Lynn Memorial City Hall and Auditorium

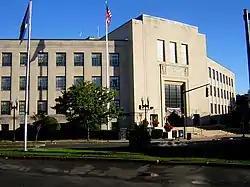

The Lynn Memorial City Hall and Auditorium is a large Art Deco building that defines the civic heart of Lynn, Massachusetts. The building serves three functions: it houses the city's principal offices, including the mayor's office and the chambers of the city council; it memorializes the city's fallen in the nation's military conflicts; and it houses a large public performance space, with a seating capacity over 2,000. It is located at Three City Hall Square.